Legendary creature

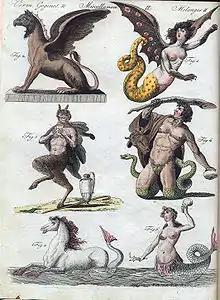
Several legendary creatures from "" between 1790 and 1822, by Friedrich Justin Bertuch

A legendary creature is a type of extraordinary or supernatural being that is described in folklore (including myths and legends), and may be featured in historical accounts before modernity, but has not been scientifically shown to exist yet.